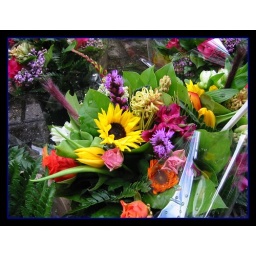
the flower composition (one of many) on sale at the famous flower market in Amsterdam